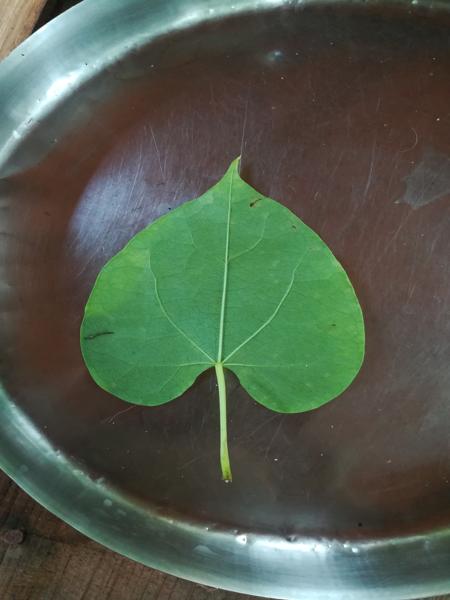
Plant: Amruthaballi